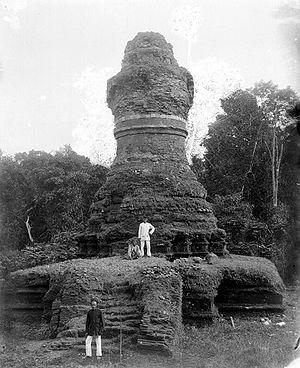
Le temple de Muara Takus est un ensemble de monuments religieux de l'époque hindou-bouddhique de l'île de Sumatra en Indonésie. Il est situé à Rantau près du village de Muara Mahat, à 122 km à l'ouest de Pekanbaru, la capitale de la province de Riau, à l'écart de la route qui mène à Bukittinggi dans la province de Sumatra occidental, non loin de la rivière Kampar Kanan.